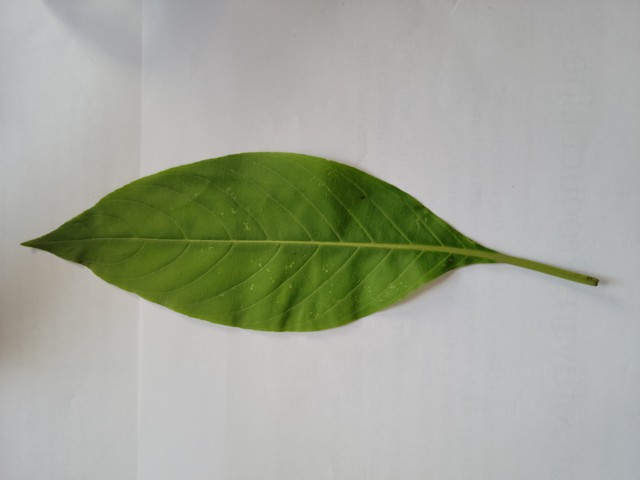
Plant: basok